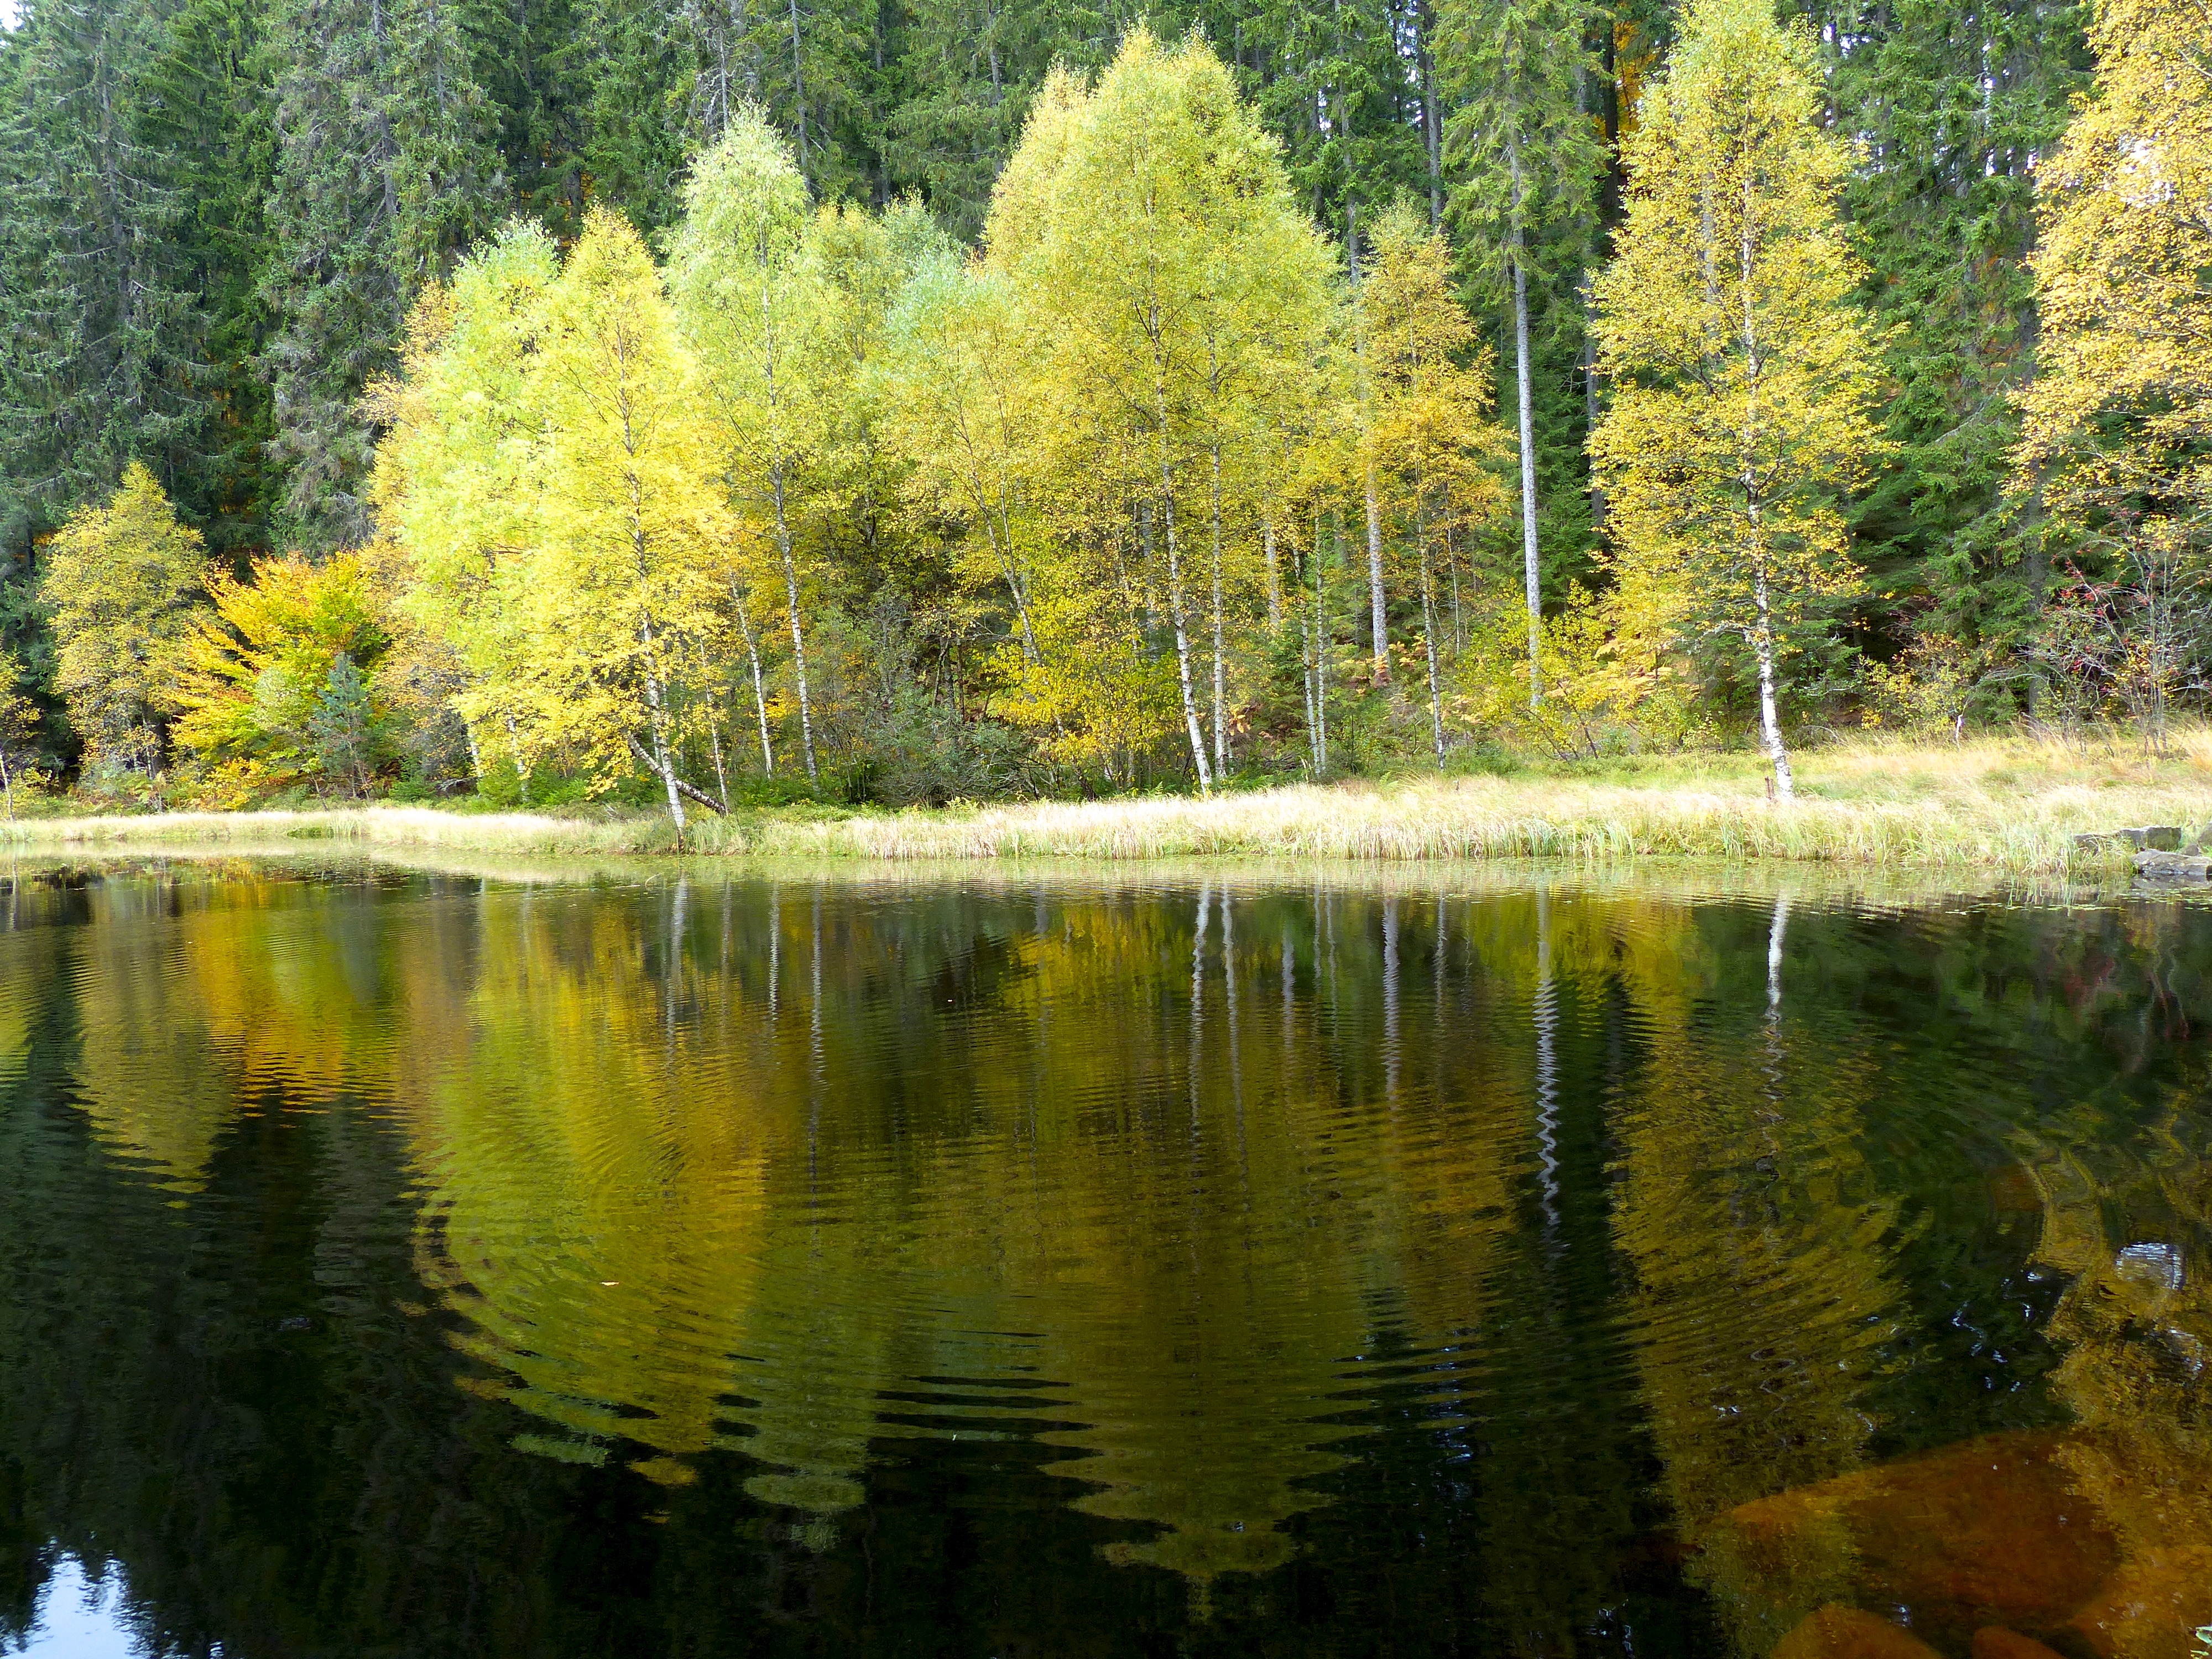
landscape, tree, forest, wilderness, plant, hiking, leaf, fall, lake, travel, pond, foliage, europe, reflection, autumn, black, season, trees, leaves, germany, schwarzwald, woodland, ecosystem, baiersbronn, mitteltal, ellbach, ellbachsee, biome, woody plant, temperate broadleaf and mixed forest